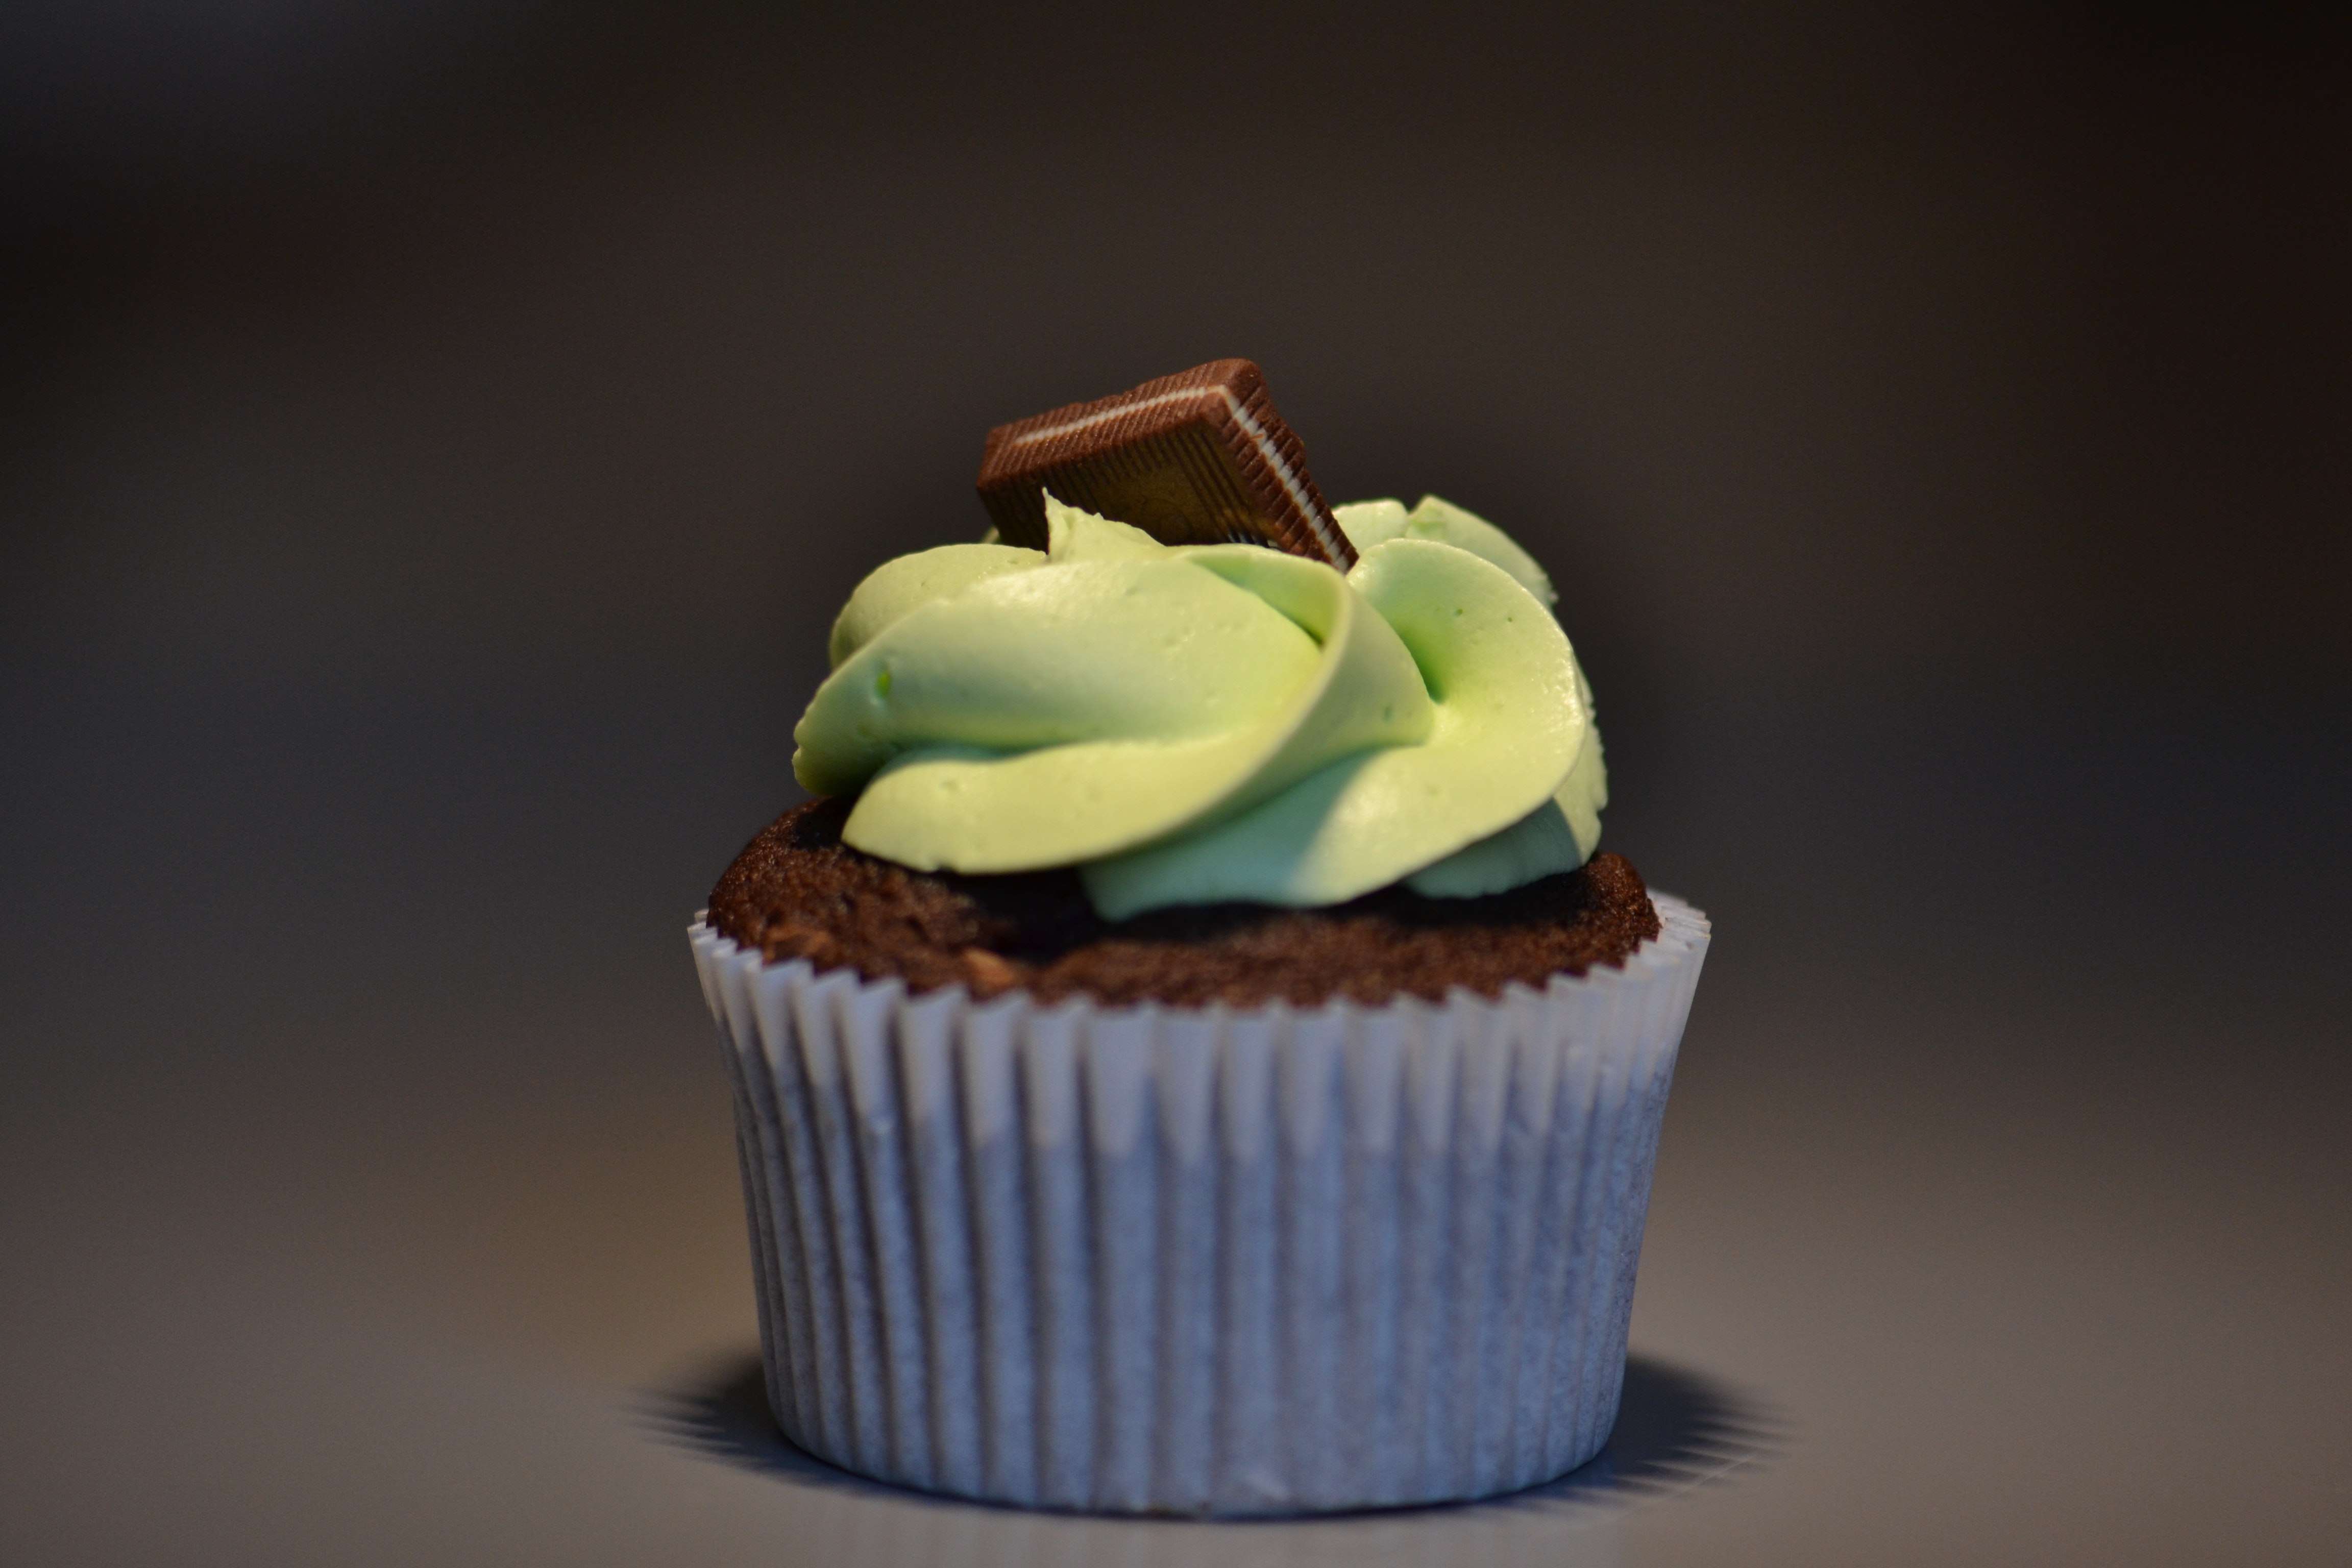
cupcake, cake, icing, buttercream, green, Baking cup, muffin, dessert, food, sweetness, fondant, baked goods, baking, cake decorating, cream, cuisine, dish, sugar paste, cream cheese